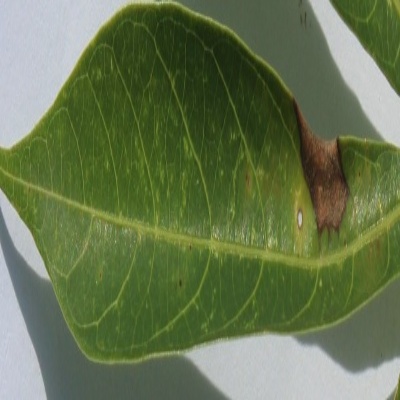
Crop: Cassava
Condition: bacterial blight